Benders (TV series)

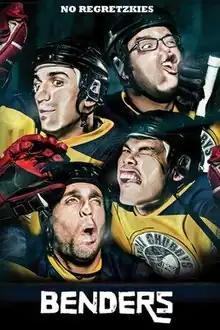

Benders is an American sitcom created by Tom Sellitti and Jim Serpico. On March 31, 2015, the series was ordered by IFC. The series premiered on IFC on October 1, 2015. On December 30, 2015, the series was canceled by IFC.